The 1975

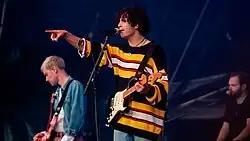
Hann and Healy performing in Poland in 2019

In November, Healy teased the release of an EP within 2017. Besides being confirmed, the EP was delayed to 2018, with manager Jamie Oborne stating that "something" would be released instead; this was the band's debut live album, "DH00278". He also confirmed that no singles from "Music for Cars" will be released in 2017, with the band confirming that something will be released on 1 June 2018.